William Baines

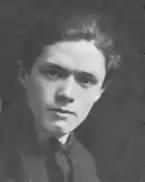
William Baines, c. 1920

William Baines (26 March 1899 – 6 November 1922) was an English pianist and composer who wrote more than 150 works for solo piano and a number of larger orchestral works before his early death from tuberculosis at the age of 23.